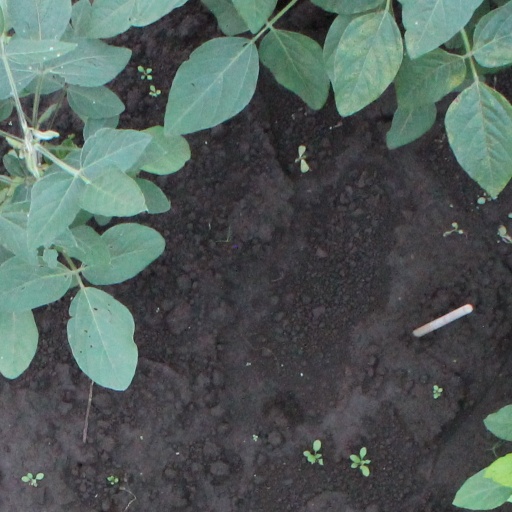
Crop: soybean